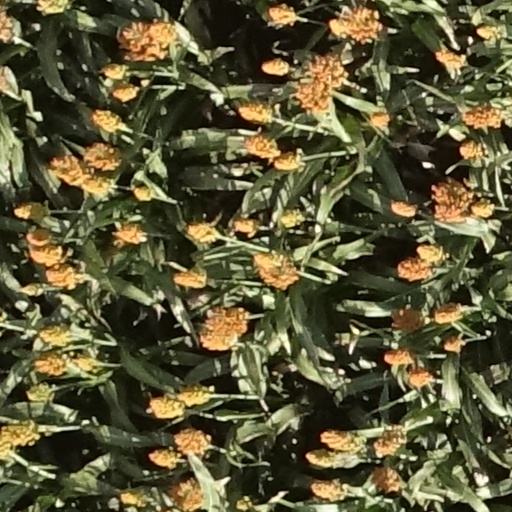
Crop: sorghum